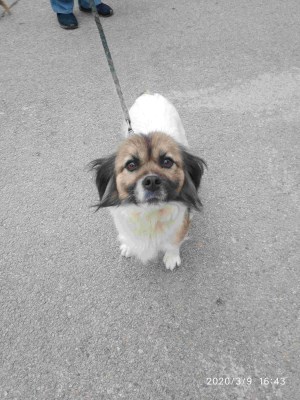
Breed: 3336-n000121-chinese_rural_dog